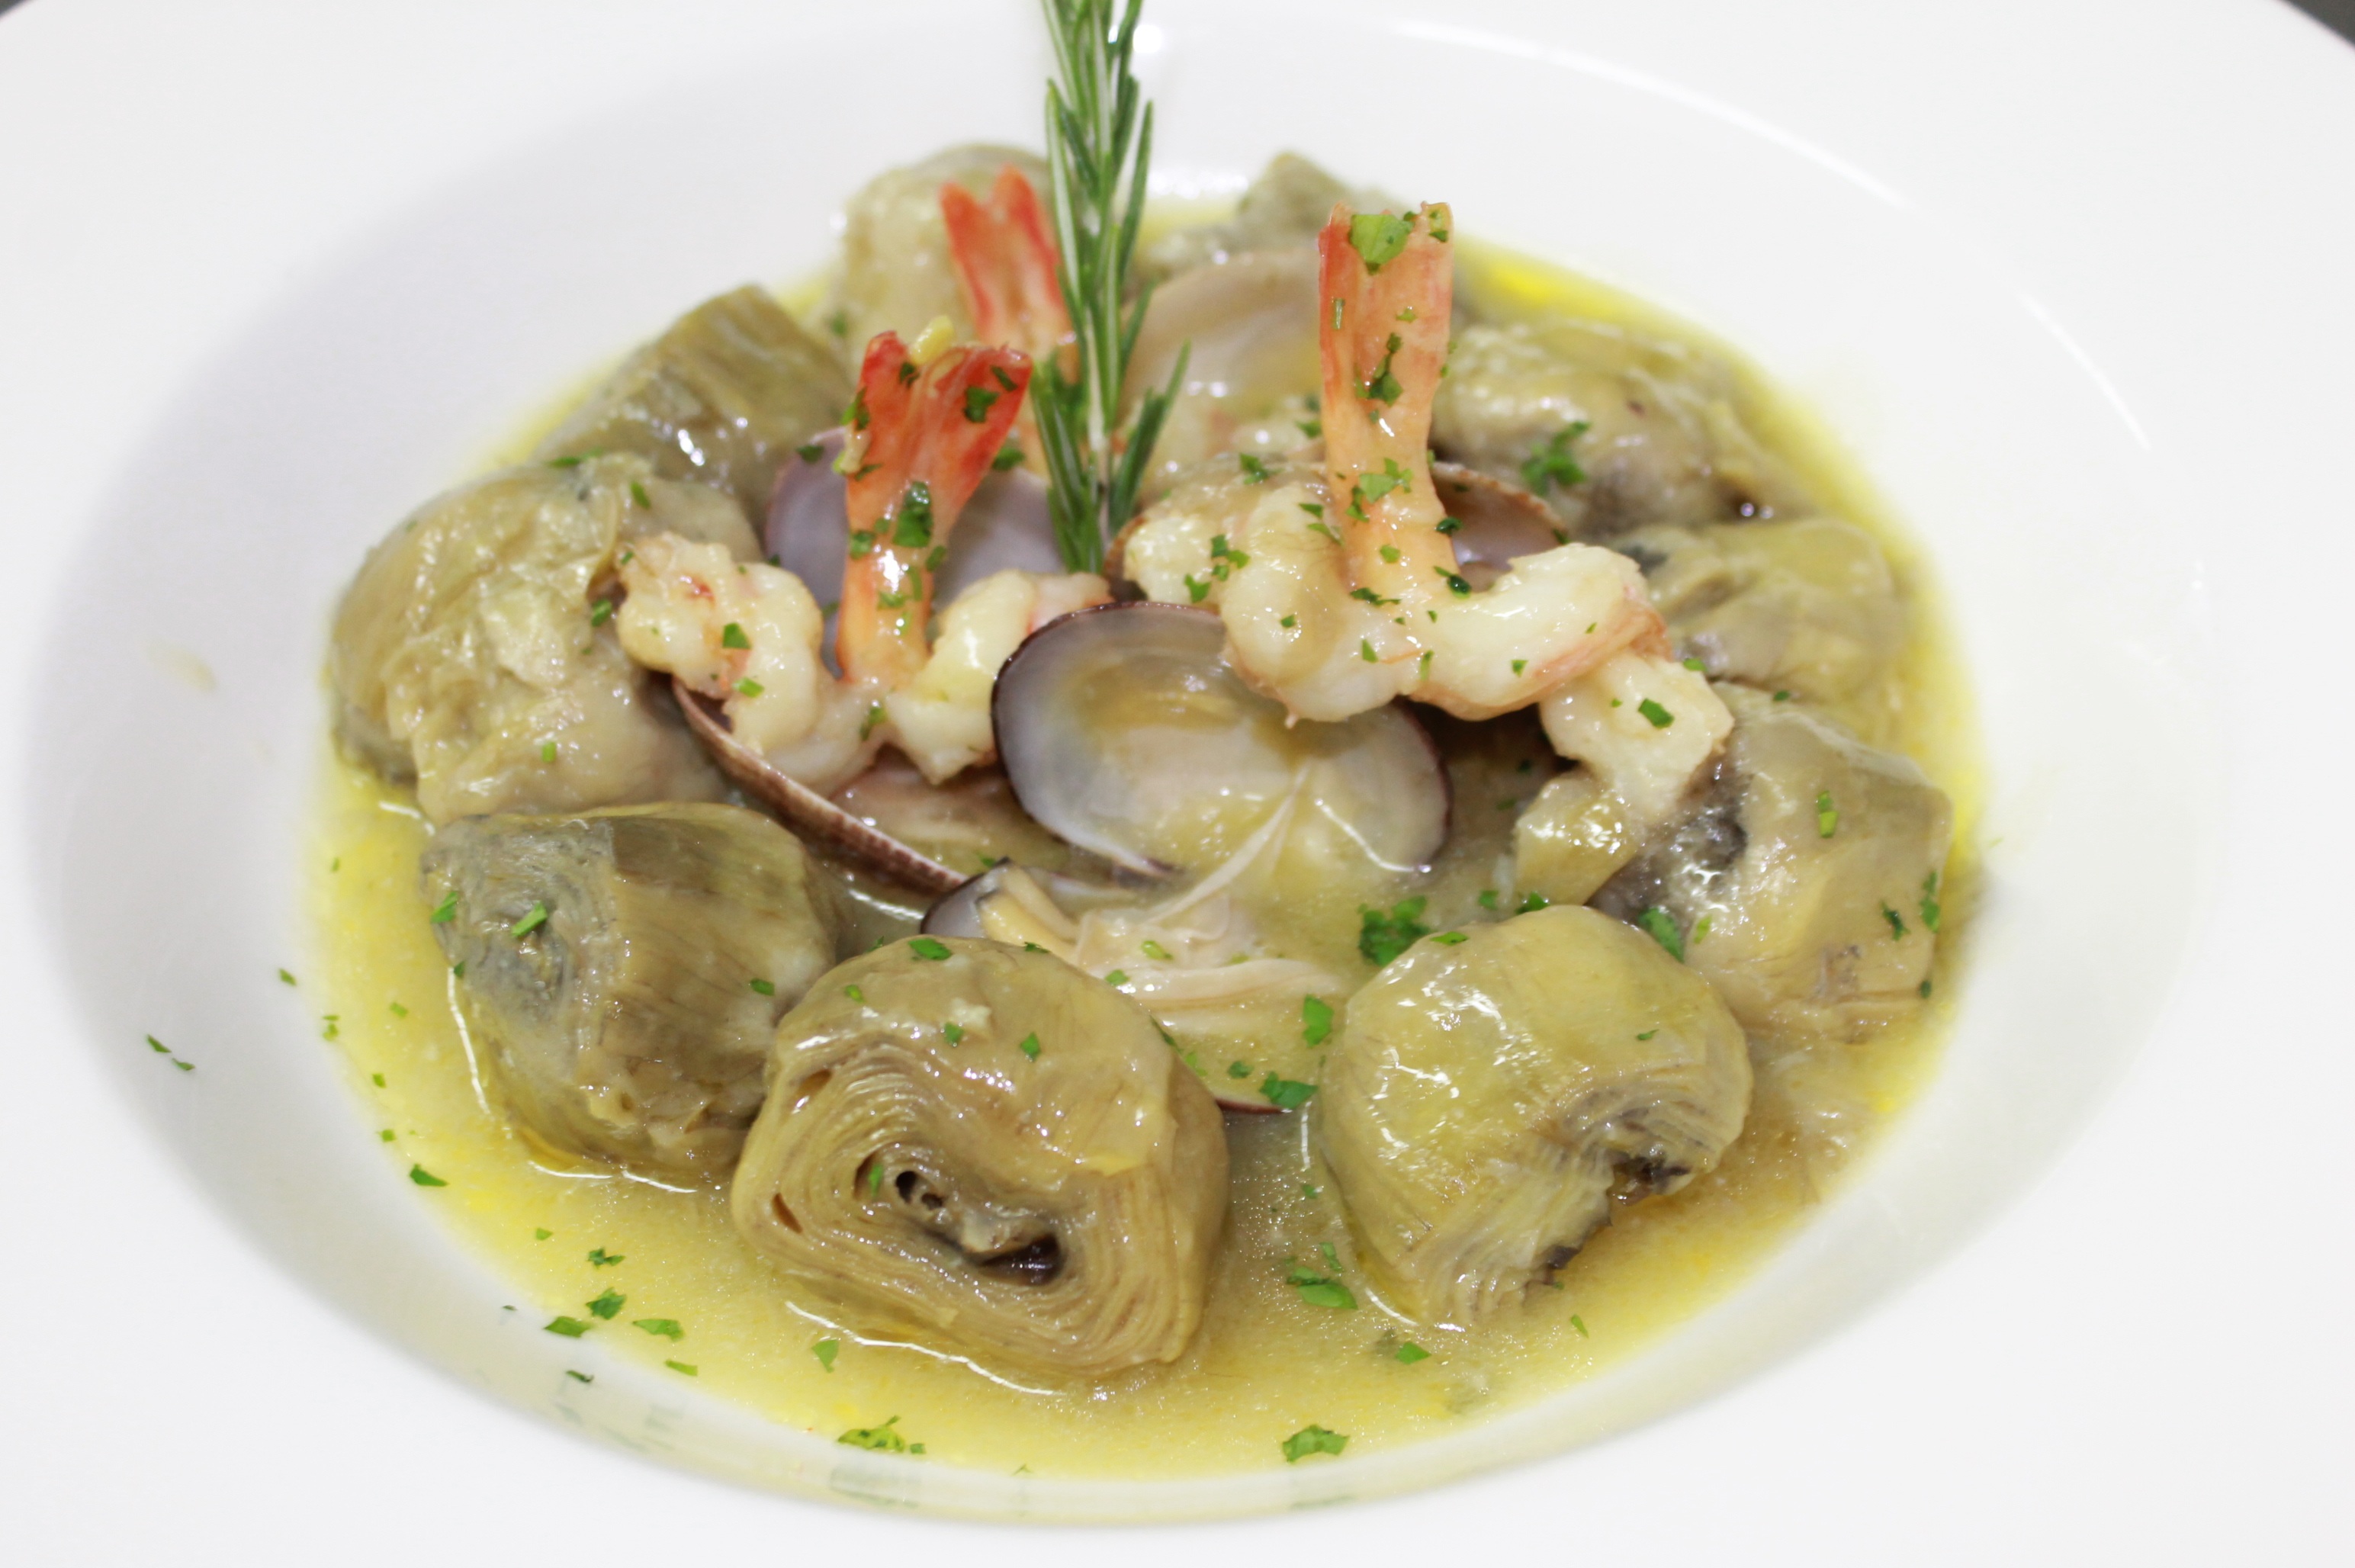
restaurant, dish, food, produce, vegetable, seafood, kitchen, cuisine, sauce, artichokes